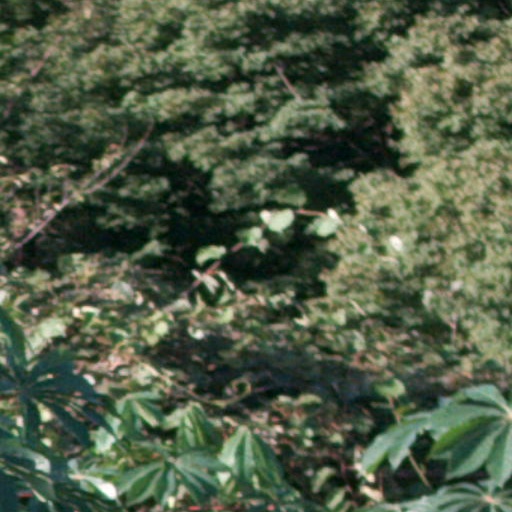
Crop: cassava